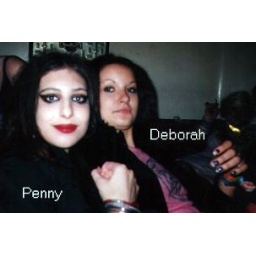
Two girls at the infamous Pornst*r night on Oxford street circa 1998/9. Deborah is in fact called Derotta.